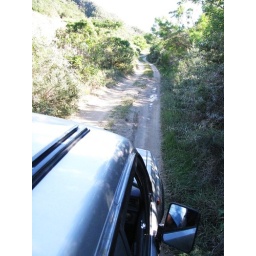
Thats a pretty good dirty road by african standards lol